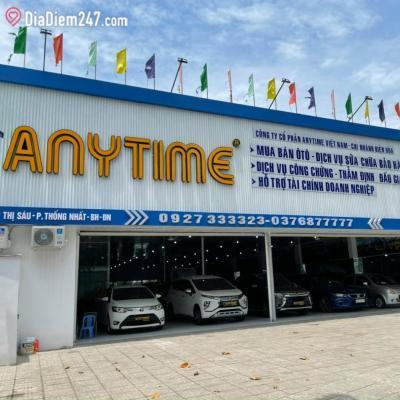
nhiều chiếc ô tô đang được dựng ở bên trong khu xưởng